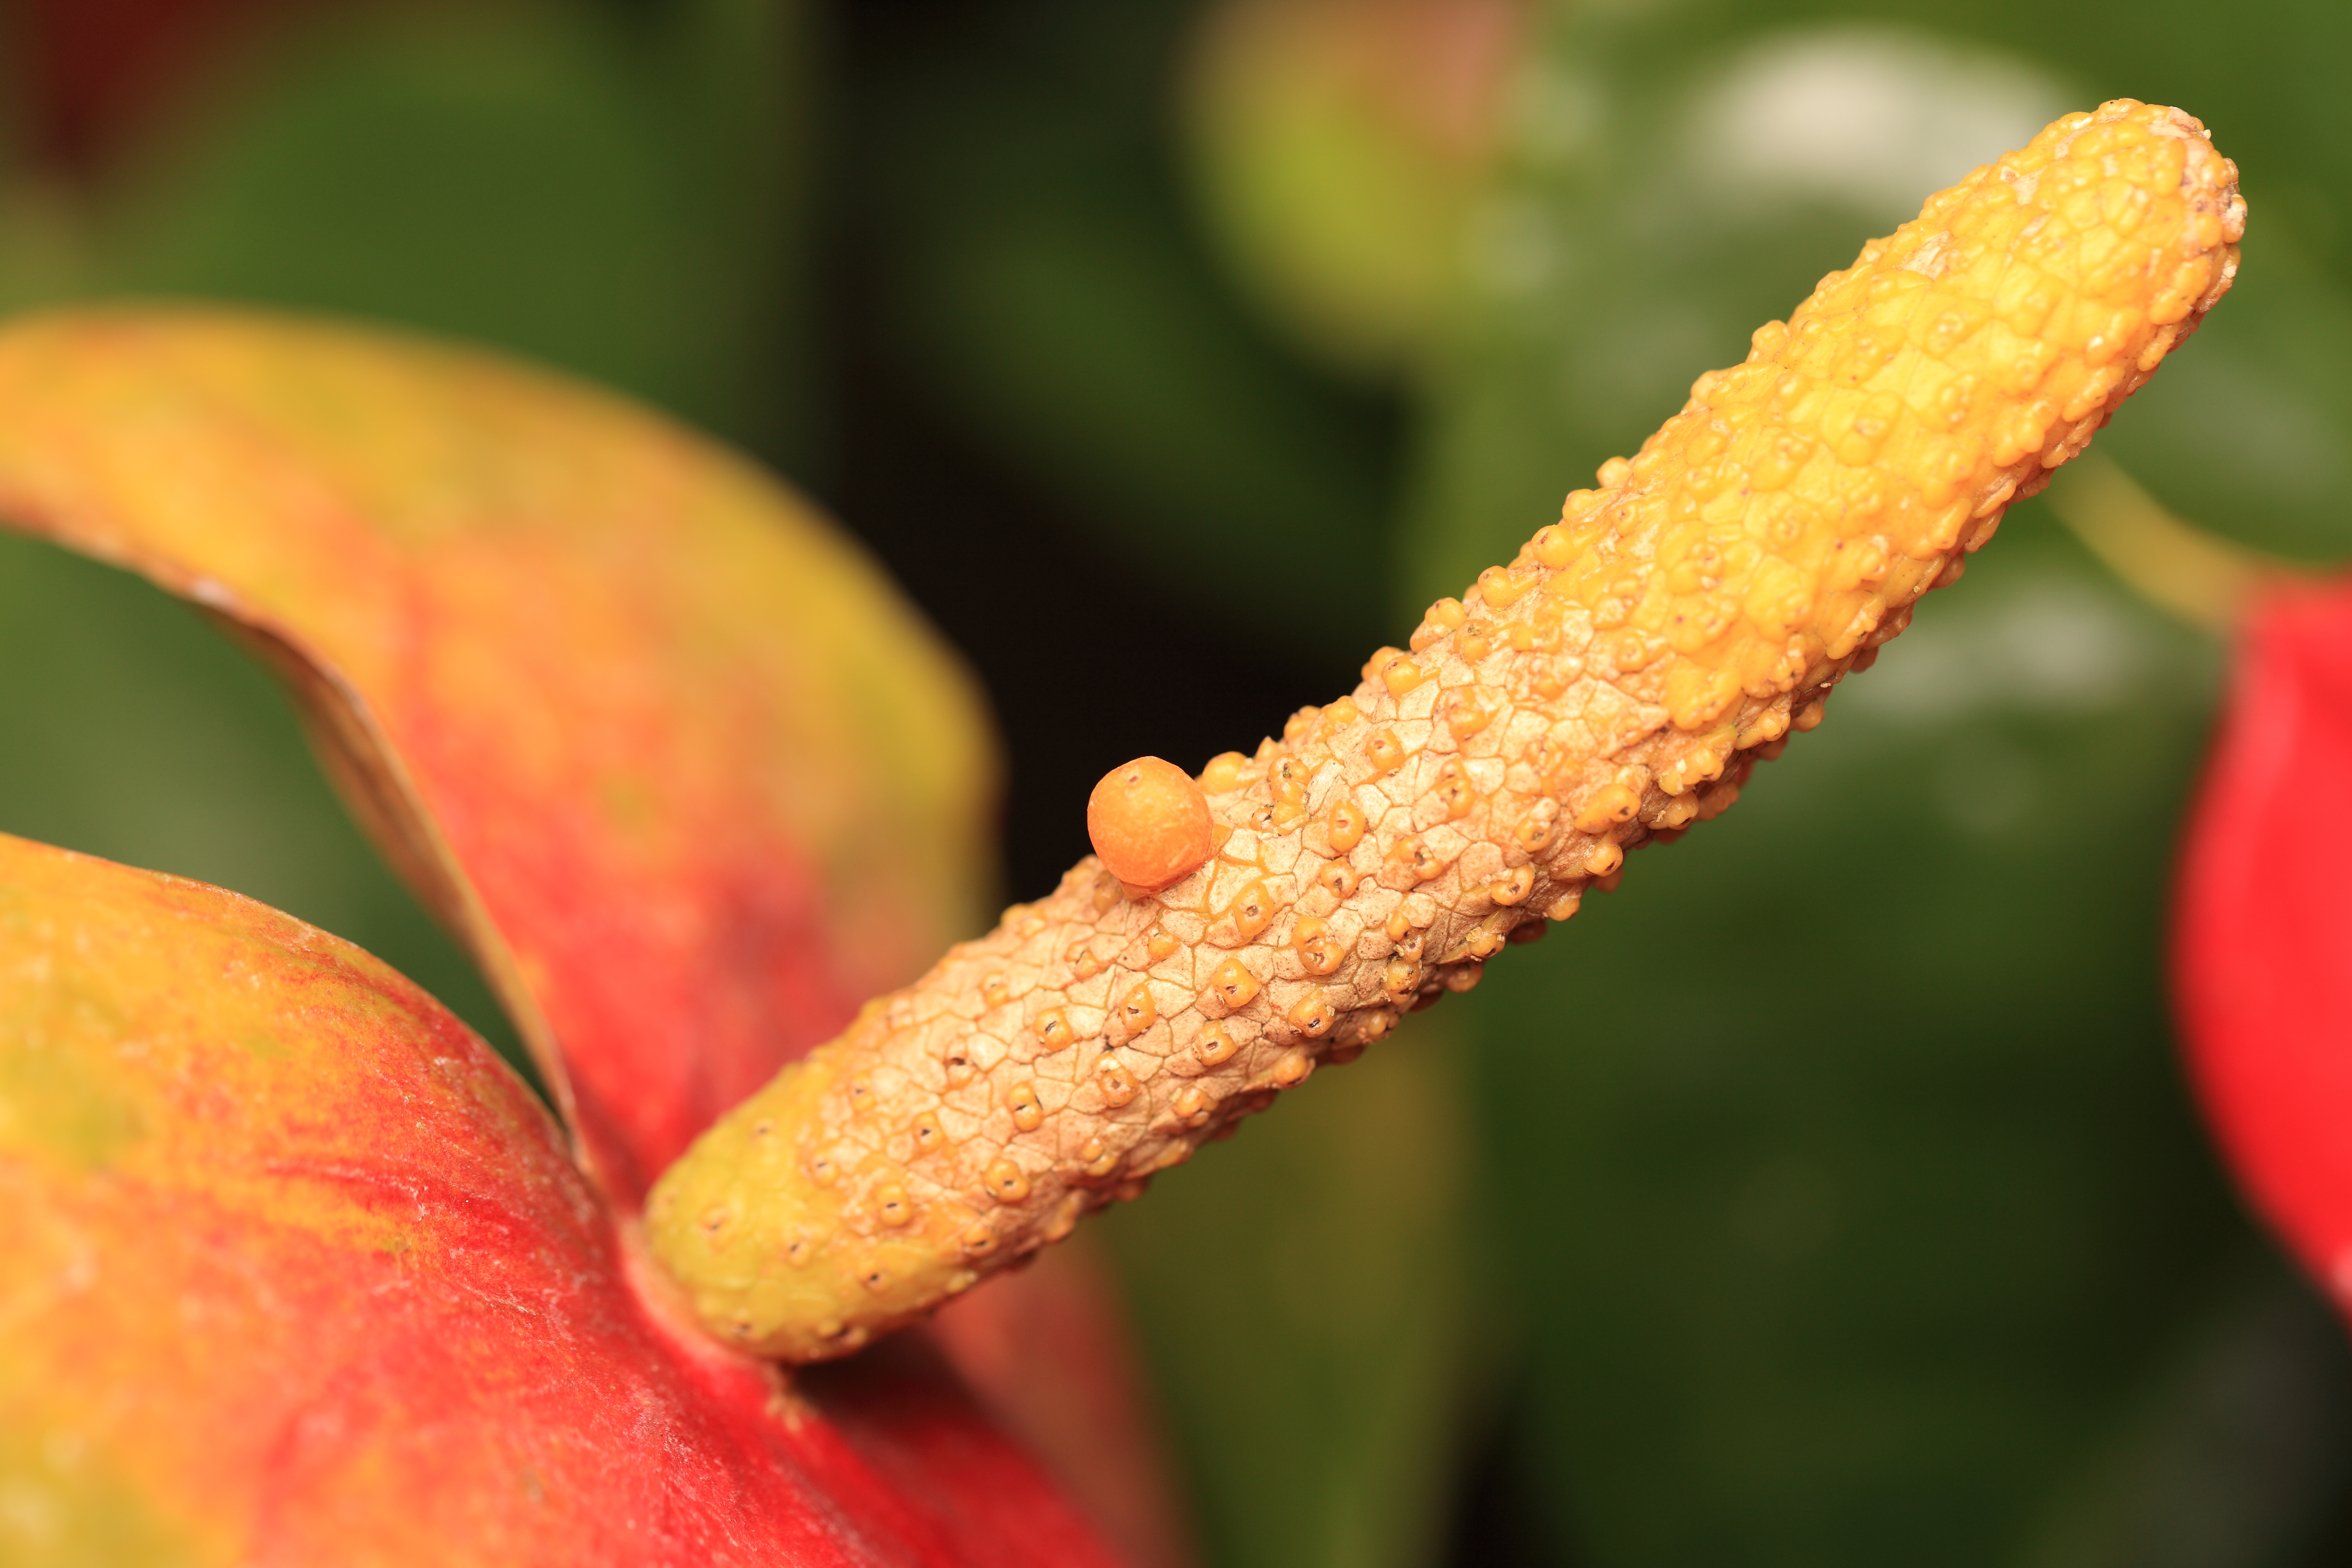
plant, photography, leaf, flower, petal, boy, pollen, food, high, produce, autumn, botany, yellow, flora, close up, anthurium, 5d, hires, bud, markii, hi, res, resolution, gunma, maebashi, gunmaflowerpark, flamingoflower, macro photography, flowering plant, plant stem, land plant